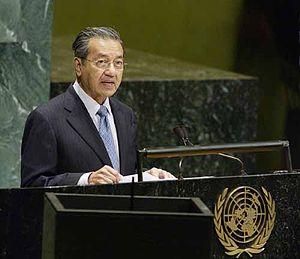
Mahathir bin Mohamad, né le 10 juillet 1925 à Alor Setar, est un homme d'État malaisien, Premier ministre de 1981 à 2003 et de 2018 à 2020.